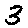
Label: 3